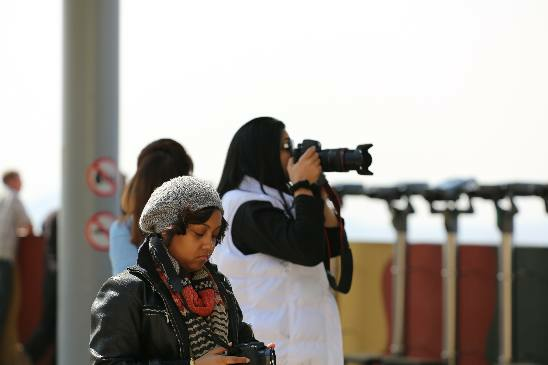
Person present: Yes